The Iron Shroud

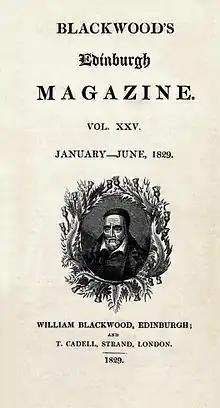
The Iron Shroud was published in Blackwood's Edinburgh Magazine

J. M. S. Tompkins in her 1927 work "Jane Eyre's 'Iron Shroud'" attributes the metaphor used by Charlotte Brontë in the thirty-fourth chapter of her work "Jane Eyre":